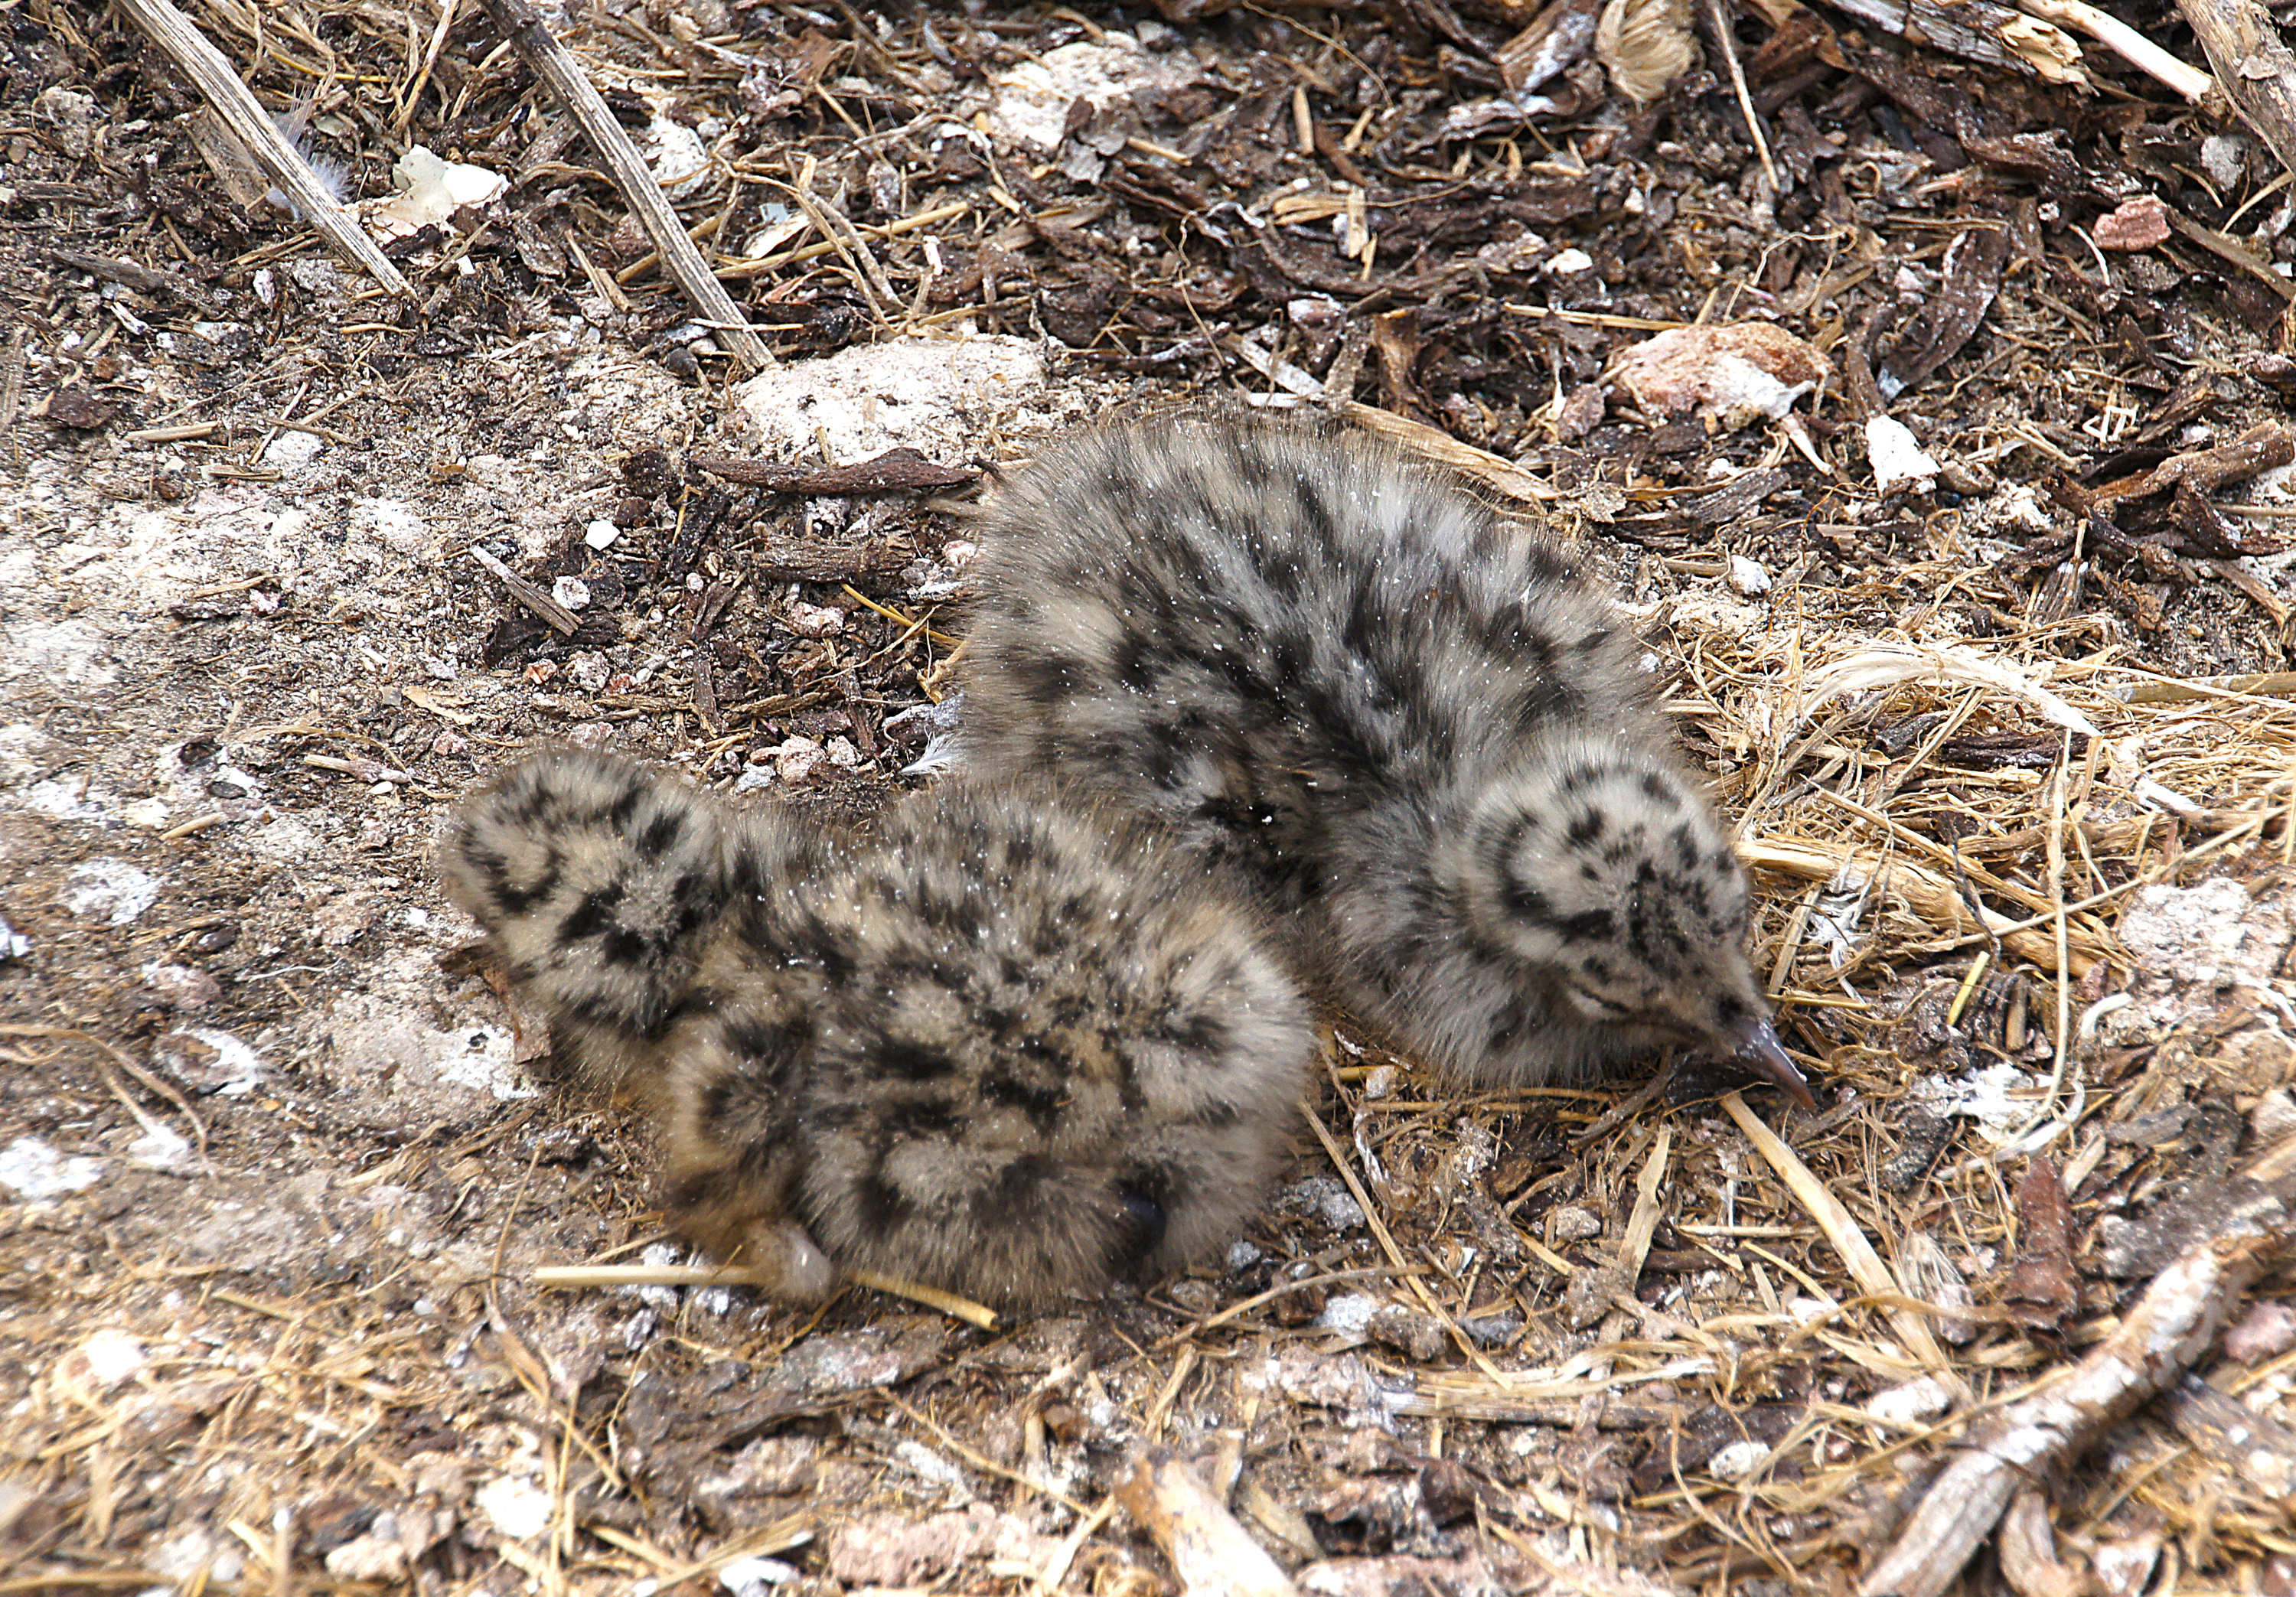
wildlife, mammal, fauna, leopard, publicdomain, newzealand, seagulls, seabirds, vertebrate, newzealandbirds, redbilledgull, birdonnestwithchicks, fluffychicks, babybird, fledging, nestingbird, snow leopard, wild cat, cat like mammal